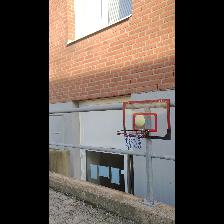
Label: NonHuman